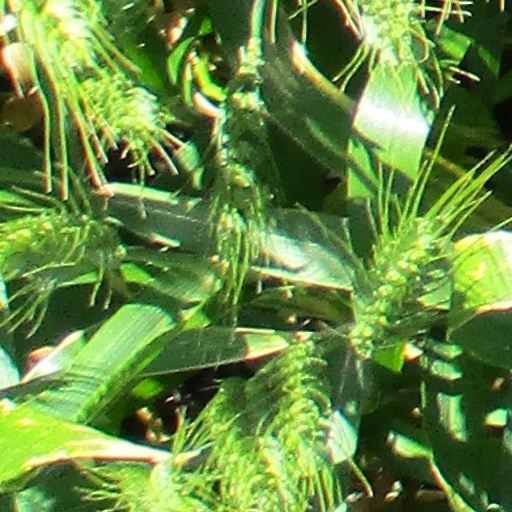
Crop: wheat